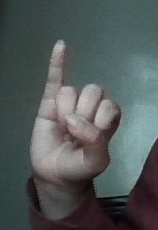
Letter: meem